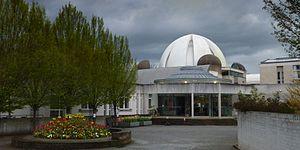
Murray Edwards College est l'un des 31 collèges de l'université de Cambridge au Royaume-Uni fondé en 1954 comme collège pour femmes.
Alice Rosemary Murray, DBE, est une chimiste et une universitaire britannique. Elle est active dans la fondation du collège New Hall dont elle est la première principale, et est la première femme vice-chancelière de l'université de Cambridge.